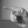
ASL letter: P